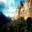
Label: mountain